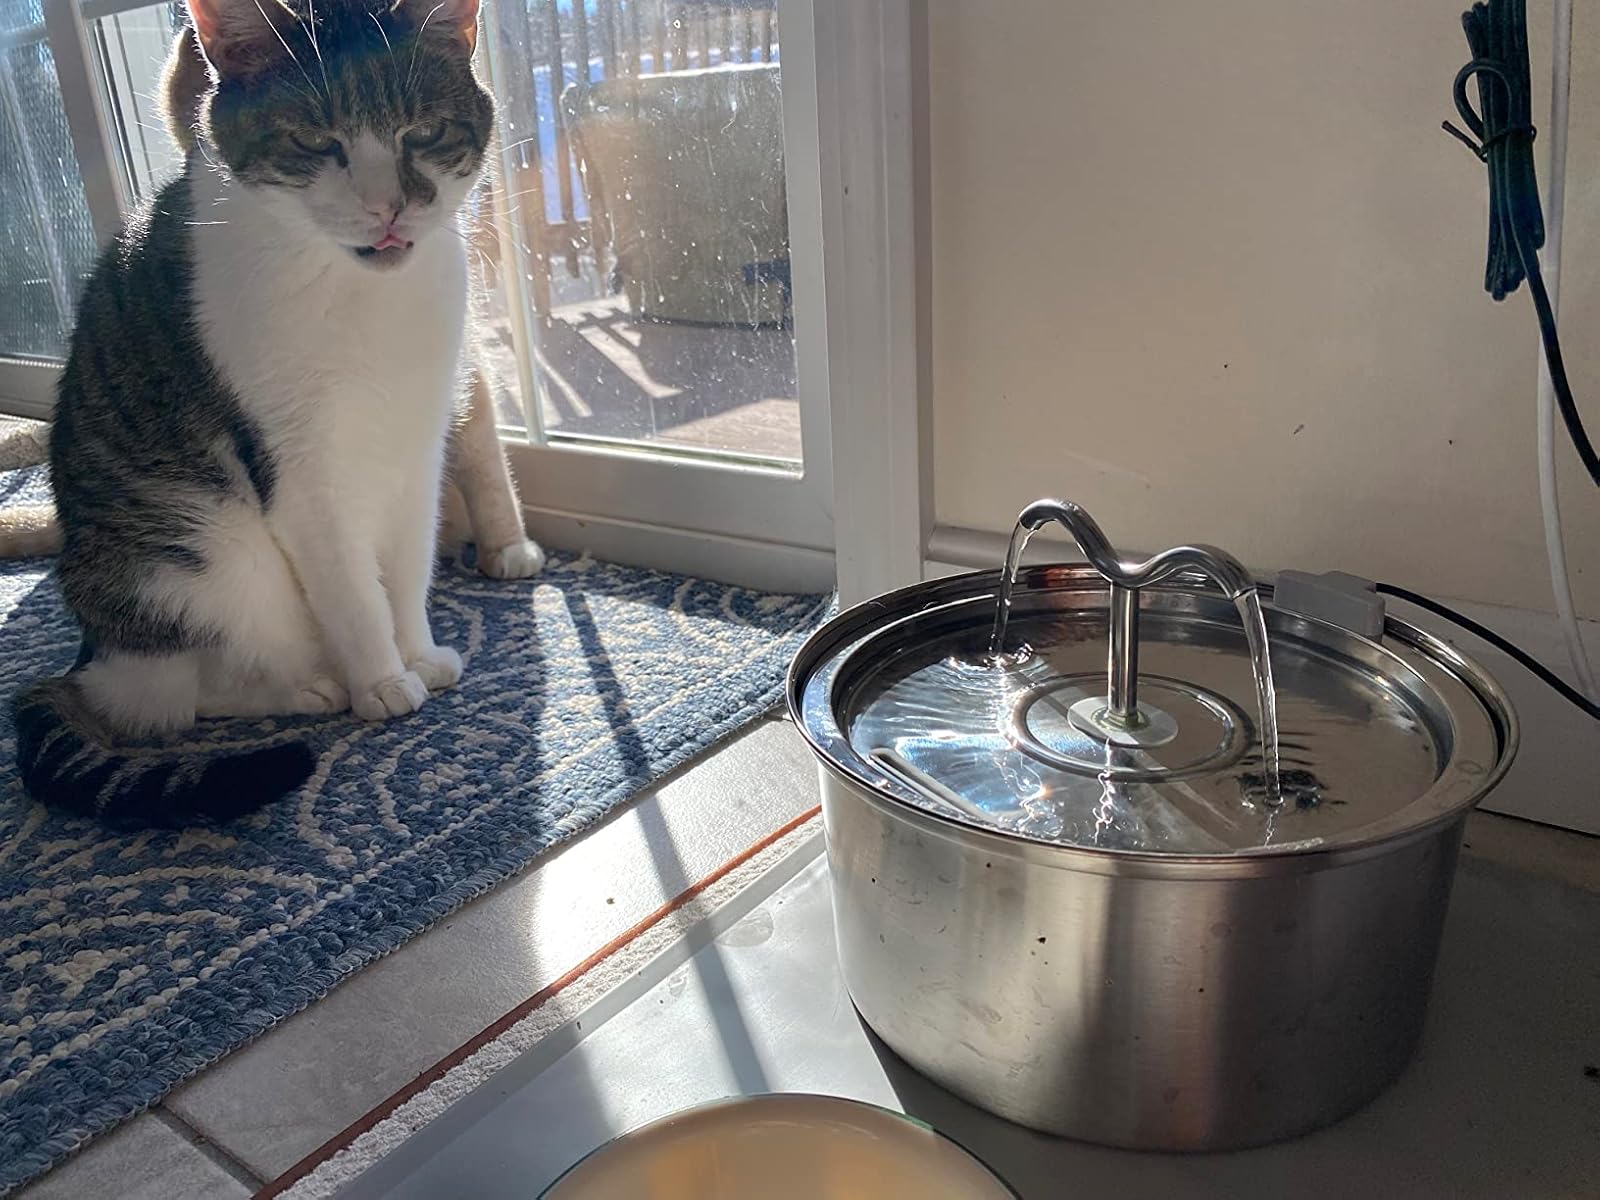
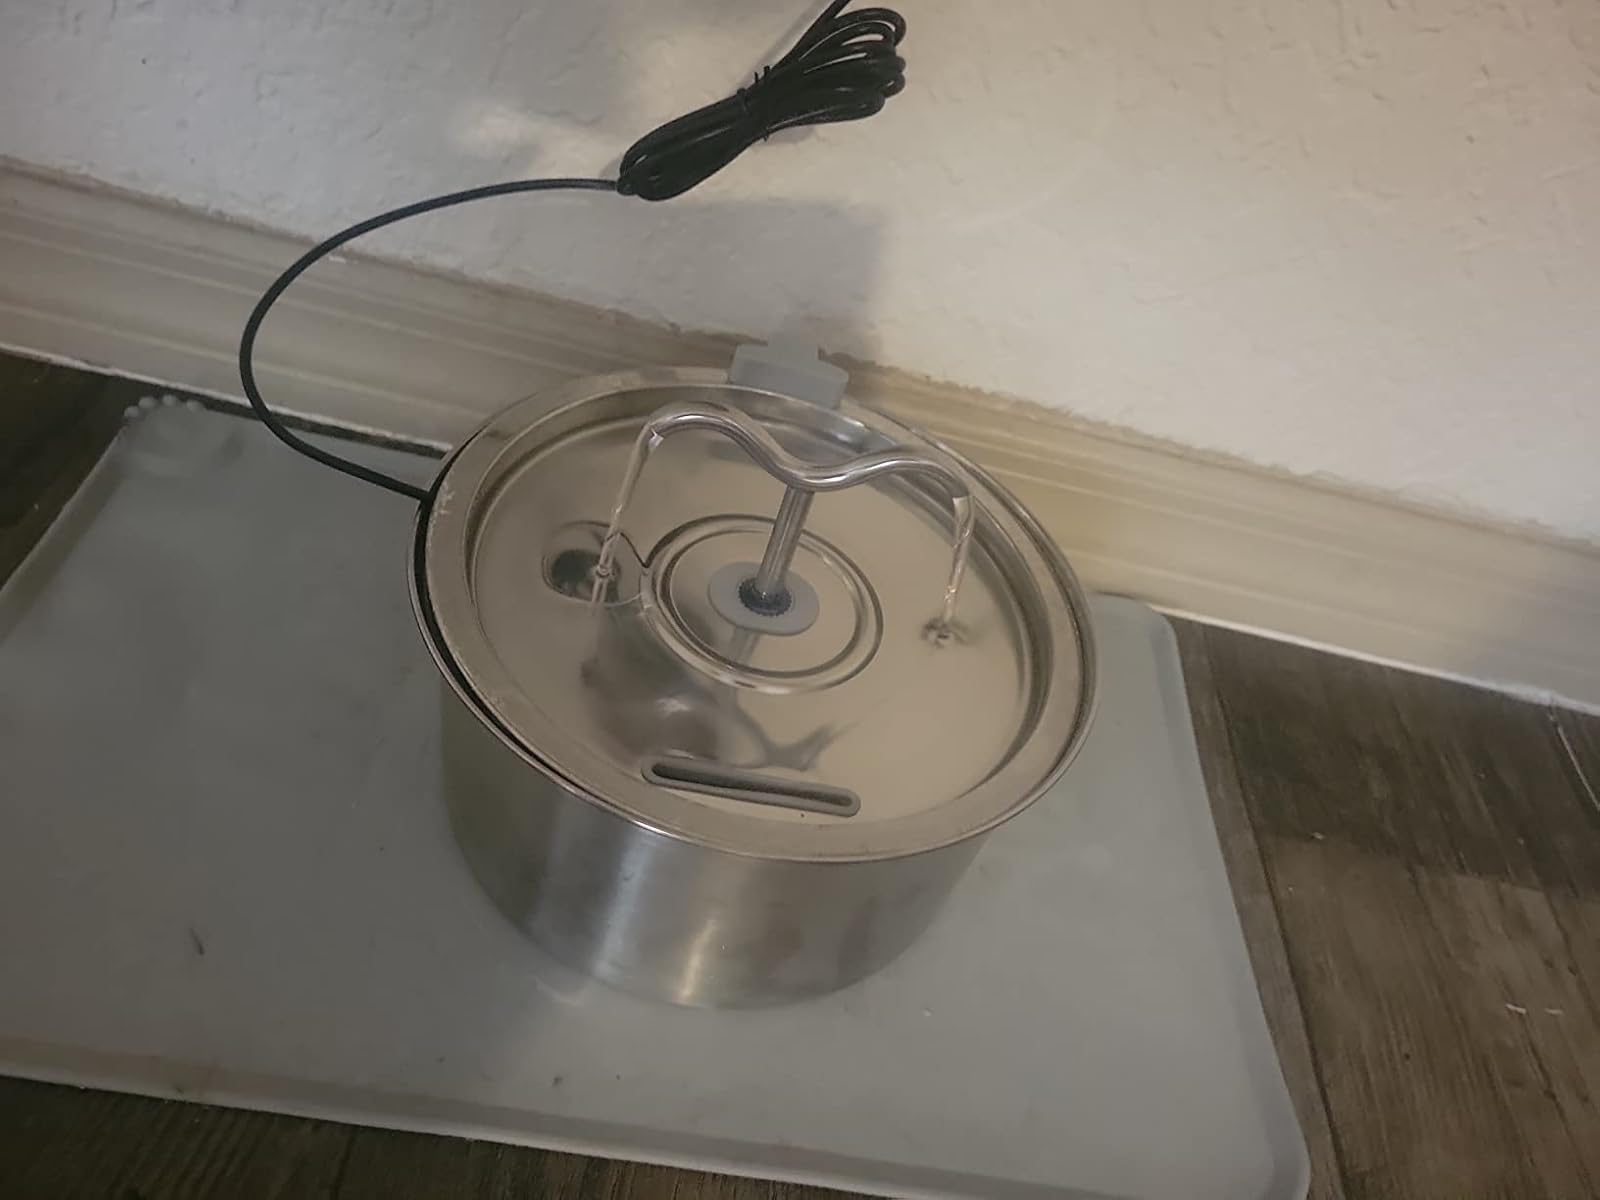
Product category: items_bowl
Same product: yes